Hilarion Paul Puget de Barbantane

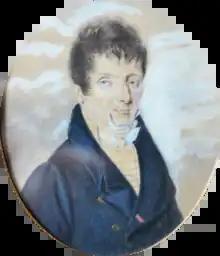

Hilarion-Paul-François-Bienvenu du Puget de Barbantane (8 March 1754 – 27 March 1828) disgraced himself during the French Revolutionary Wars by abandoning the "Army of the Eastern Pyrenees" during a crisis. A nobleman, he was made colonel of the "Aunis" infantry regiment in 1788. He was promoted general of brigade in 1791 and general of division the following year. He intrigued to obtain command of the "Army of the Eastern Pyrenees" and got his wish when Louis-Charles de Flers was dismissed in August 1793. When the Spanish commander Antonio Ricardos surrounded Perpignan with a chain of fortified camps, Barbantane panicked and fled the city, going absent without leave.